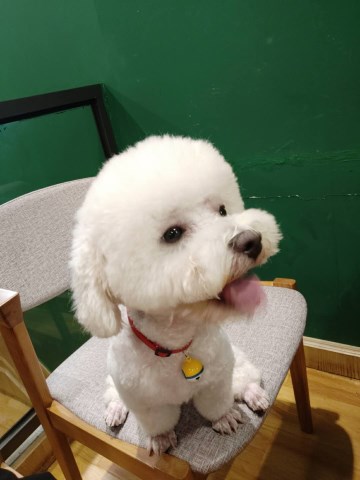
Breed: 3083-n000117-Bichon_Frise